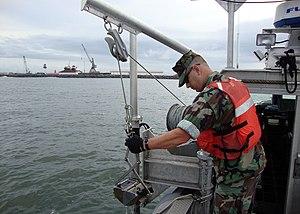
Le littoral est la bande de terre constituant la zone comprise entre une étendue maritime et la terre ferme, le continent, ou l'arrière-pays. Son exacte définition est cependant difficile à déterminer compte tenu des différents concepts qui lui sont accordés.
Buchanan est la troisième plus grande ville du Liberia et la capitale du comté de Grand Bassa. Elle est située près de l'embouchure du fleuve Saint John, sur la baie de Waterhouse, ouvrant sur l'océan Atlantique, à 97 km au sud-est de la capitale Monrovia. Sa population s'élevait à 34 270 habitants au recensement de 2008.